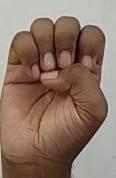
ASL sign: E